Cattle in religion and mythology

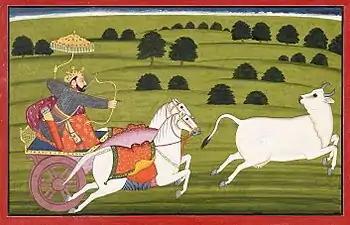
Prithu chasing Prithvi, who is in the form of a cow. Prithu milked the cow to generate crops for humans.

The cow veneration in ancient India during the Vedic era, the religious texts written during this period called for non-violence towards all bipeds and quadrupeds, and often equated killing of a cow with the killing of a human being specifically a Brahmin. The hymn 8.3.25 of the Hindu scripture "Atharvaveda" (~1200–1500 BCE) condemns all killings of men, cattle, and horses, and prays to god Agni to punish those who kill.